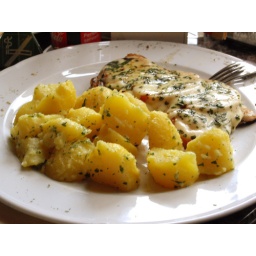
chicken in white sauce with potato